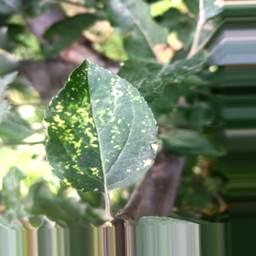
Label: Apple_Mosaic